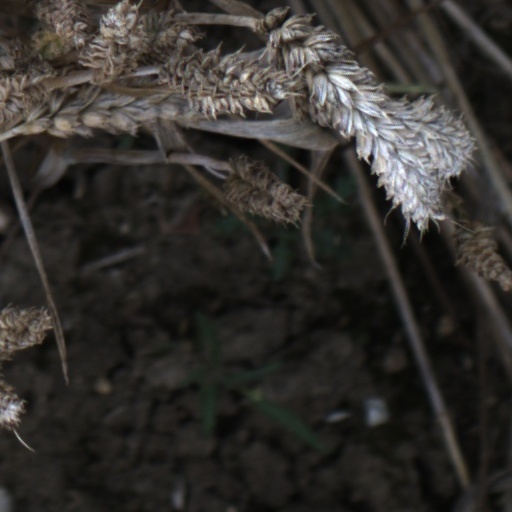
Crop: wheat